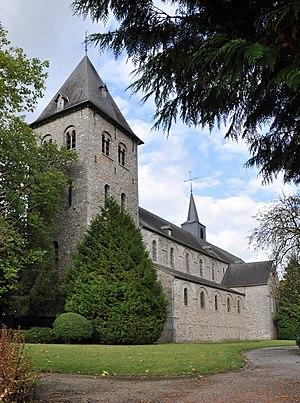
Hastière-par-delà (Belgique): église Saint-Pierre (ancienne abbatiale)
L’église abbatiale Saint-Pierre d’Hastière est un édifice religieux catholique sis en bord de Meuse, à Hastière-par-delà, en Belgique. De style roman du XIe siècle l’église fait à l’origine partie d’un ensemble monastique. L’abbaye disparut en 1793 et sous le vocable de Saint-Pierre l’église devint église paroissiale. Elle est considérée comme une des plus belles églises romanes de Belgique.